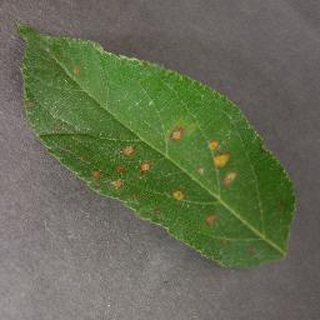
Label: apple_cedar_apple_rust